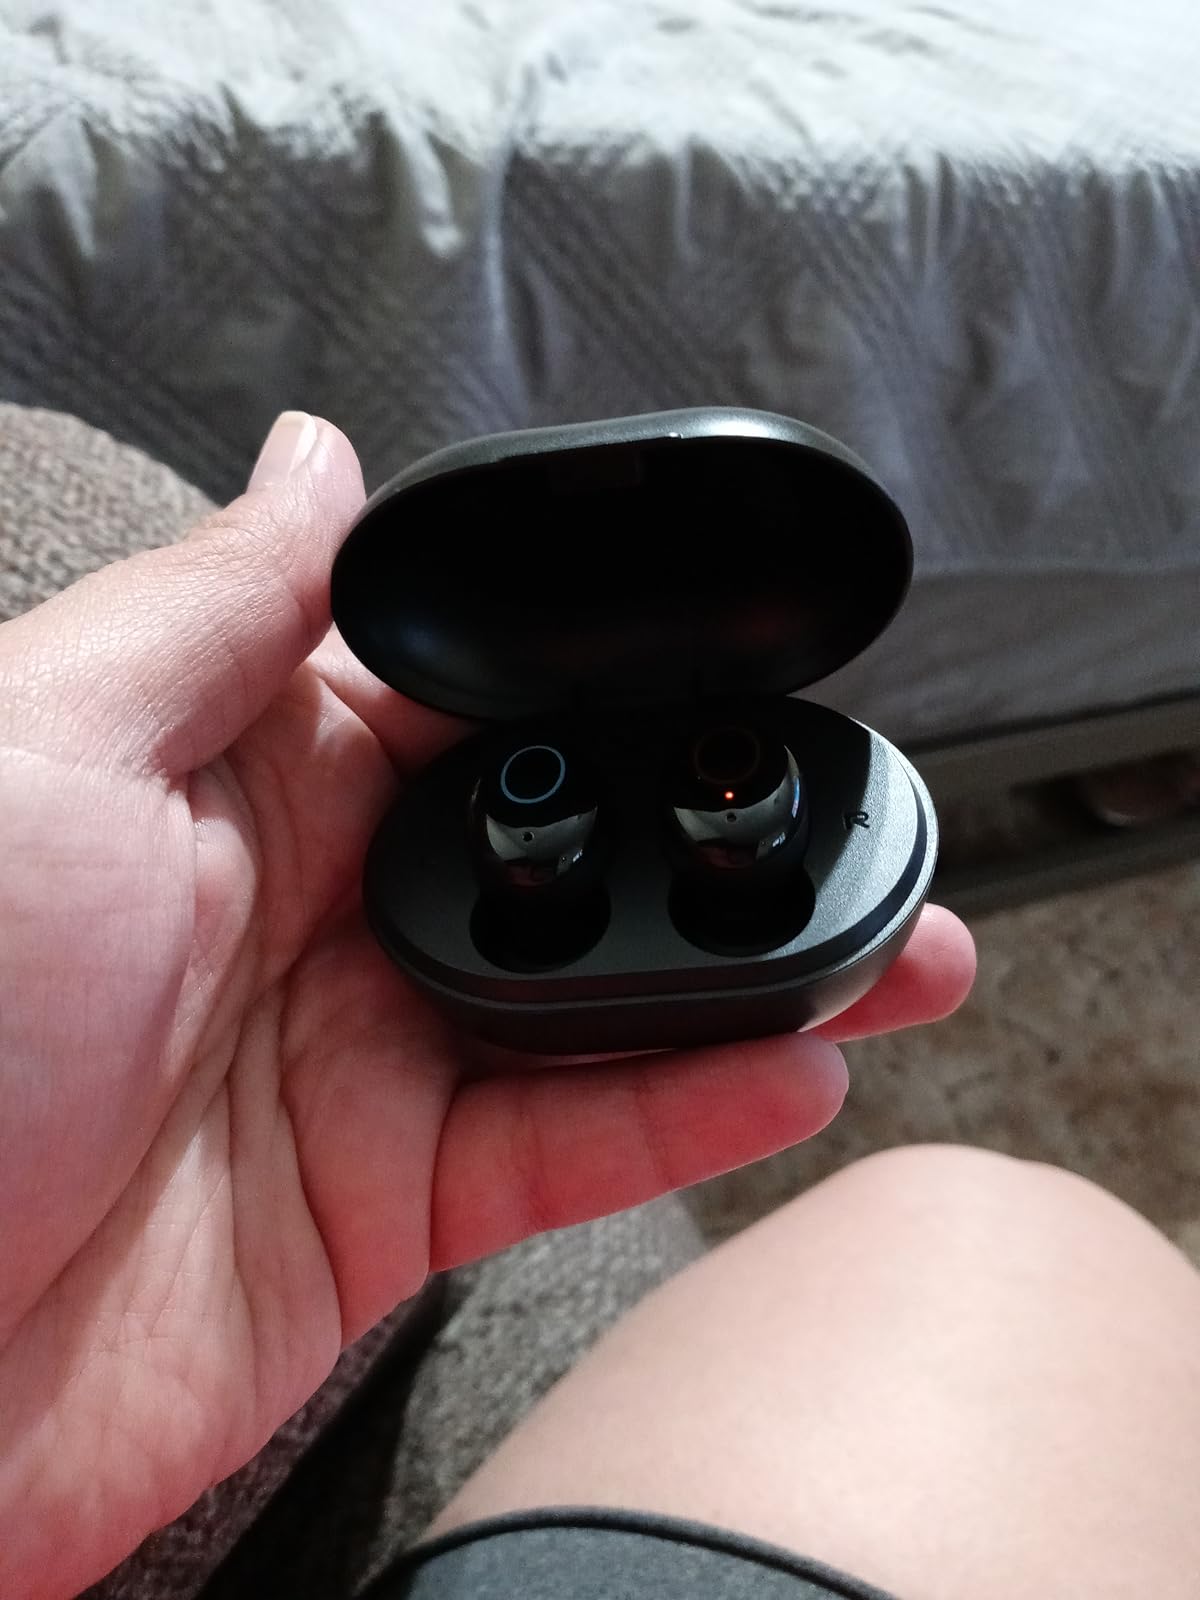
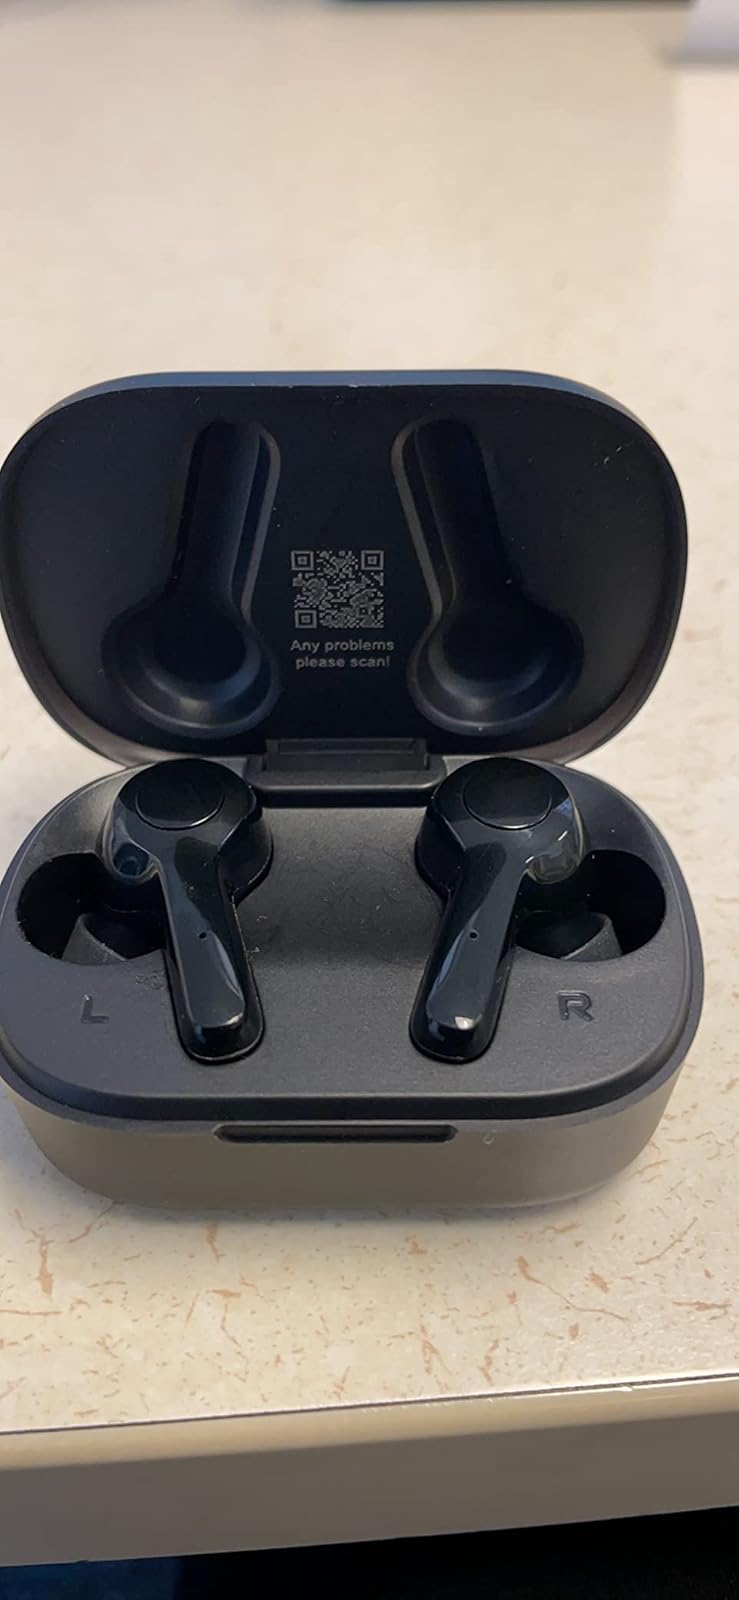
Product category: earbuds
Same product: no